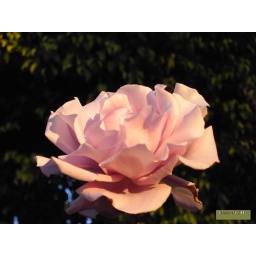
Just some flower on the side of a street during a walk in Sta. Monica, CA. Taken Jan 20, 2007.